Huy Fong sriracha

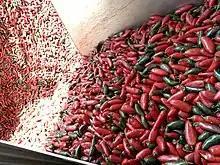
Chili peppers on the production line at Huy Fong Foods

Underwood Ranches was the primary supplier of jalapeños since 1988. In 2016, Huy Fong overpaid Underwood by $1.46 million for prepayment of estimated costs. According to Underwood's lawyer, Tran attempted just before this to hire away Underwood's COO in order to form a new chili-growing concern, breaking the trust between Tran and Underwood. Huy Fong sued Underwood for not paying back this overpayment; Underwood countersued for breach of contract and committing fraud by intentionally misrepresenting and concealing information. In July 2019, the case was decided generally in favor of Underwood, with a California jury awarding the grower $10 million in punitive damages and $14.8 million to make up for lost contract revenue between 2016 and 2019. However, the jury also decided that Huy Fong's claim of overpayment was valid, so $1.46 million was deducted from the damages.